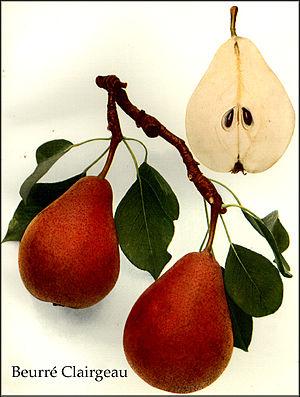
La Beurré Clairgeau est une variété de poire, aussi nommée Clairgeau de Nantes.